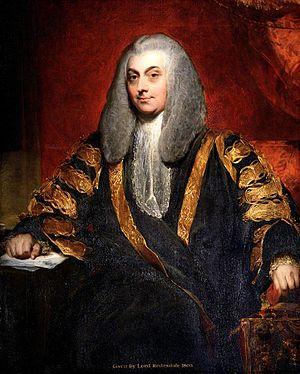
John Freeman-Mitford, 1ᵉʳ baron Redesdale, né John Mitford le 18 août 1748 à Londres et mort le 16 janvier 1830, est un homme politique britannique.